File Explorer

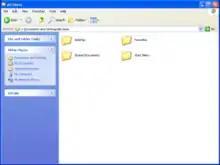

The "Web-style" folders view, with the left Explorer pane displaying details for the object currently selected, is turned on by default. For certain file types, such as pictures and media files, a preview is also displayed in the left pane. The Windows 2000 Explorer featured an interactive media player as the previewer for sound and video files. However, such a previewer can be enabled in Windows ME through the use of folder customization templates. Windows Explorer in Windows 2000 and Windows ME allows for custom thumbnail previewers and tooltip handlers. The default file tooltip displays file title, author, subject and comments; this metadata may be read from a special NTFS stream, if the file is on an NTFS volume, or from a COM Structured Storage stream, if the file is a structured storage document. All Microsoft Office documents since Office 95 make use of structured storage, so their metadata is displayable in the Windows 2000 Explorer default tooltip. File shortcuts can also store comments which are displayed as a tooltip when the mouse hovers over the shortcut.